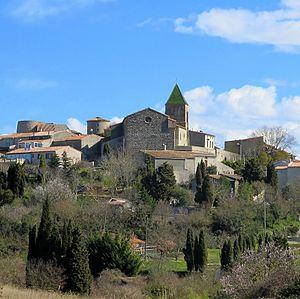
Cailhau
Cailhau est une commune française, située dans le département de l'Aude en région Occitanie.